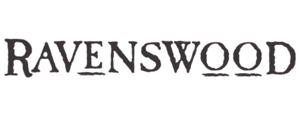
Ravenswood est une série télévisée américaine en dix épisodes de 42 minutes créée par I. Marlene King et Oliver Goldstick et diffusée entre le 22 octobre 2013 et le 4 février 2014 sur ABC Family et simultanément sur M3 au Canada.